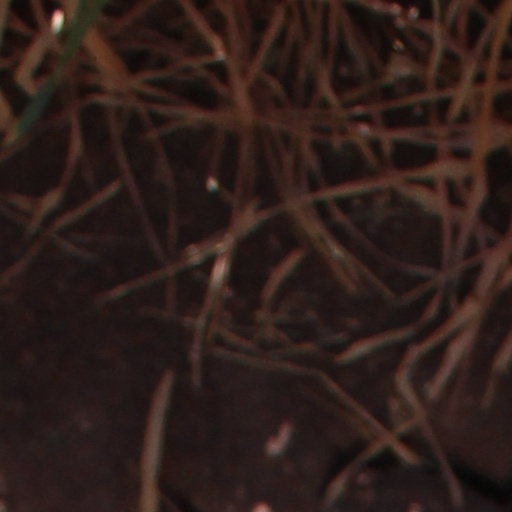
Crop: wheat